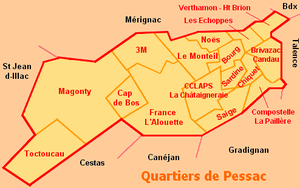
Pessac est une commune du Sud-Ouest de la France, située en région Nouvelle-Aquitaine, dans le département de la Gironde.